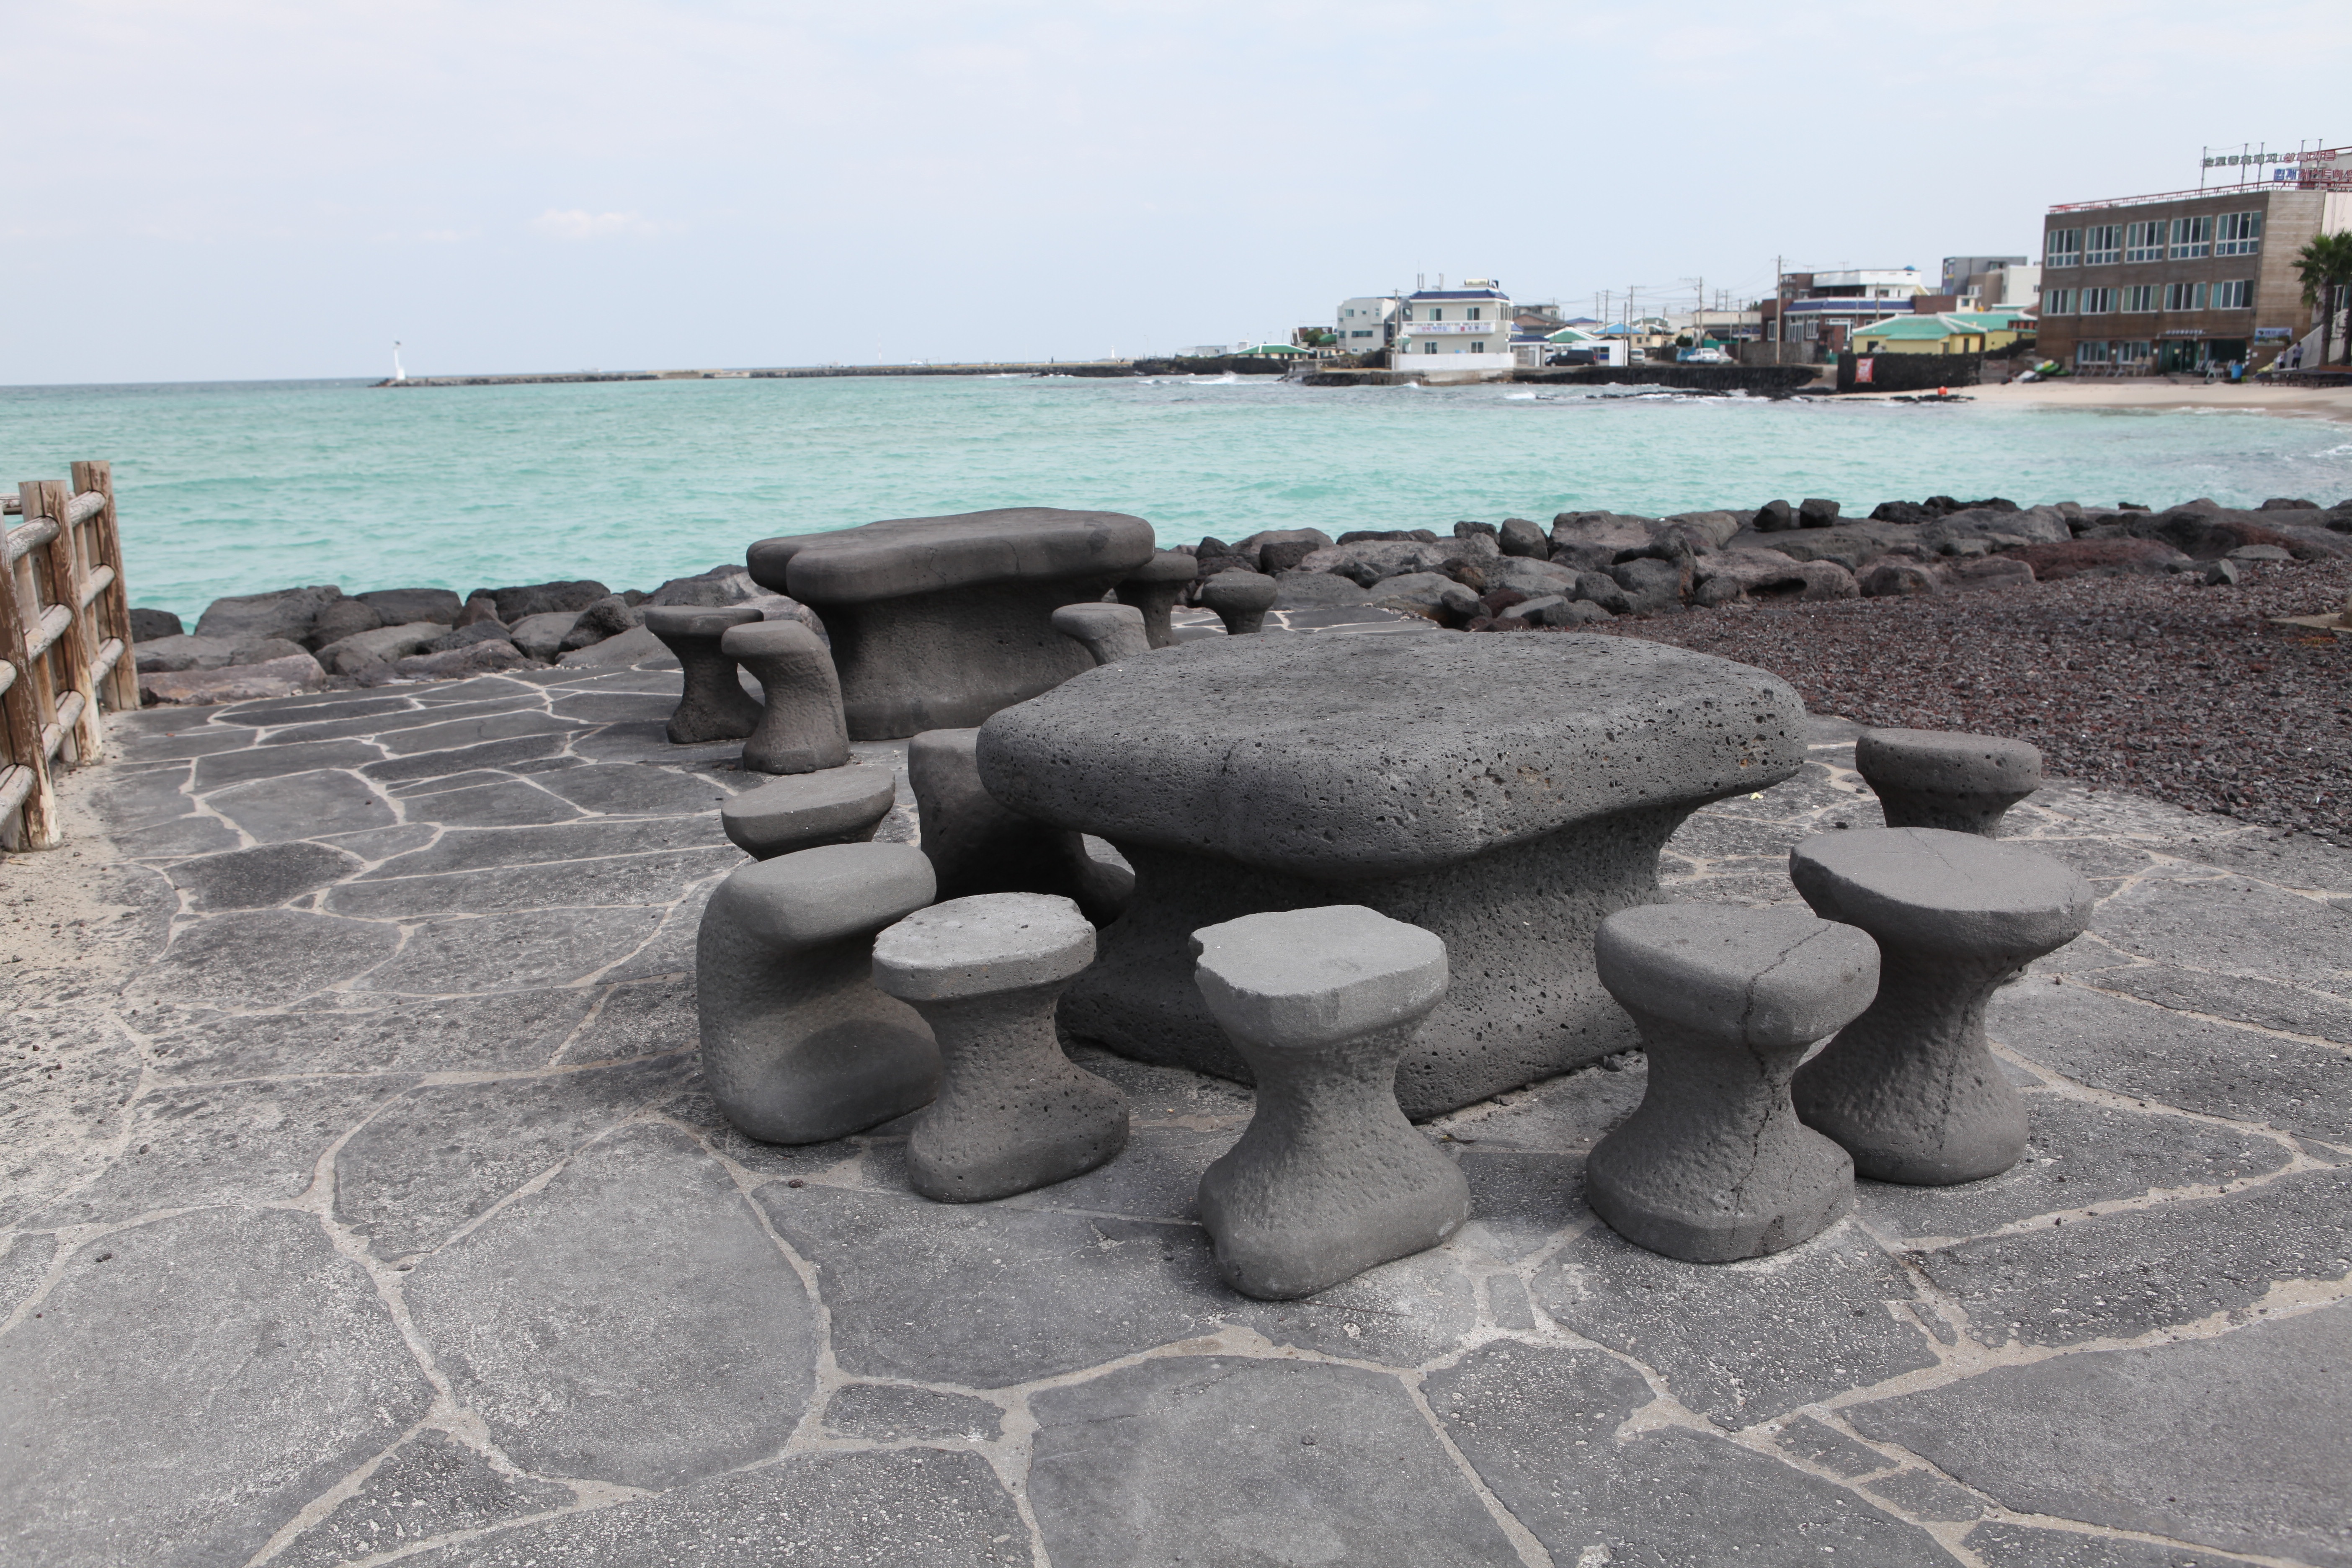
beach, sea, coast, sand, rock, walkway, summer, travel, material, beachfront, stone statue, breakwater, blue sea, sea island, jeju island, jeju island sea, emerald sea, intercalated beach, jeju island travel